Question: What color is the sky?
Tambaya: Mene ne launin sararin samaniya?
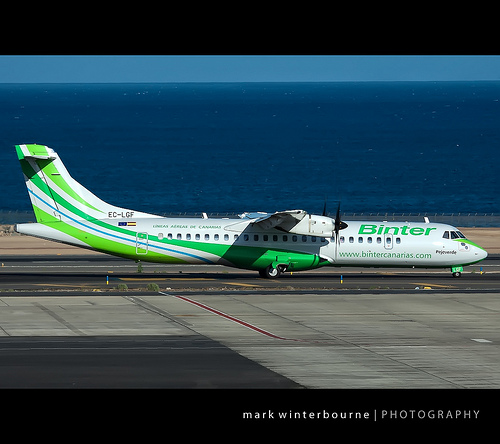
Answer: Clear blue.
Amsa: Shuɗi mai haske.